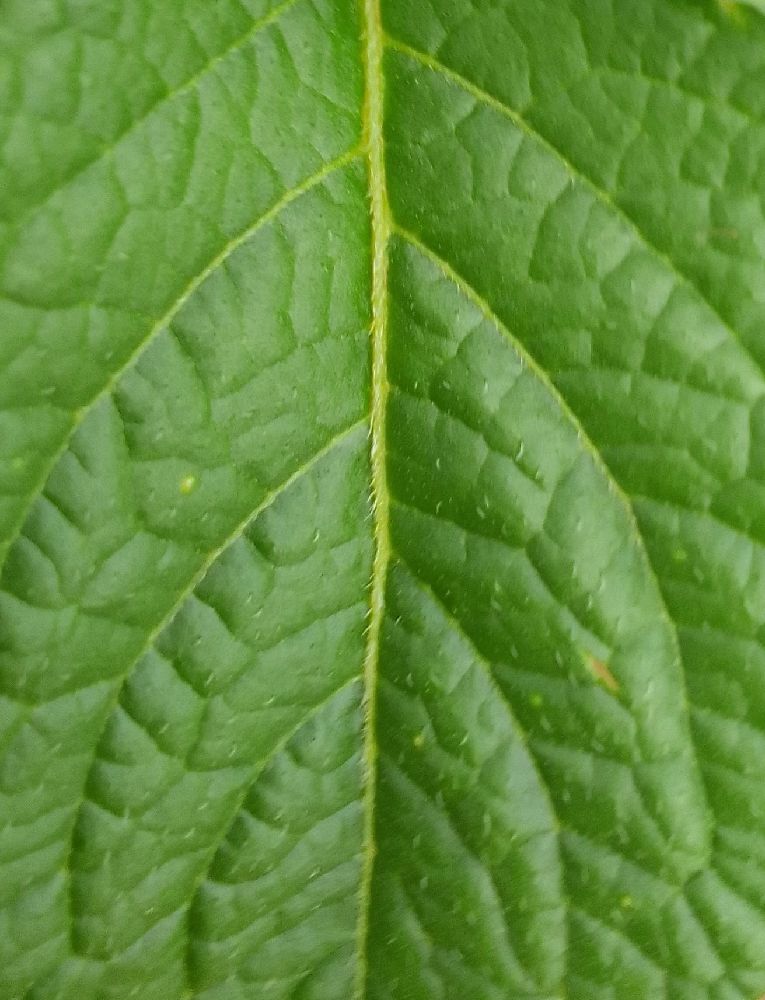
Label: Healthy